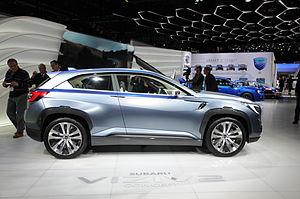
Salon international de l'automobile de Genève 2014